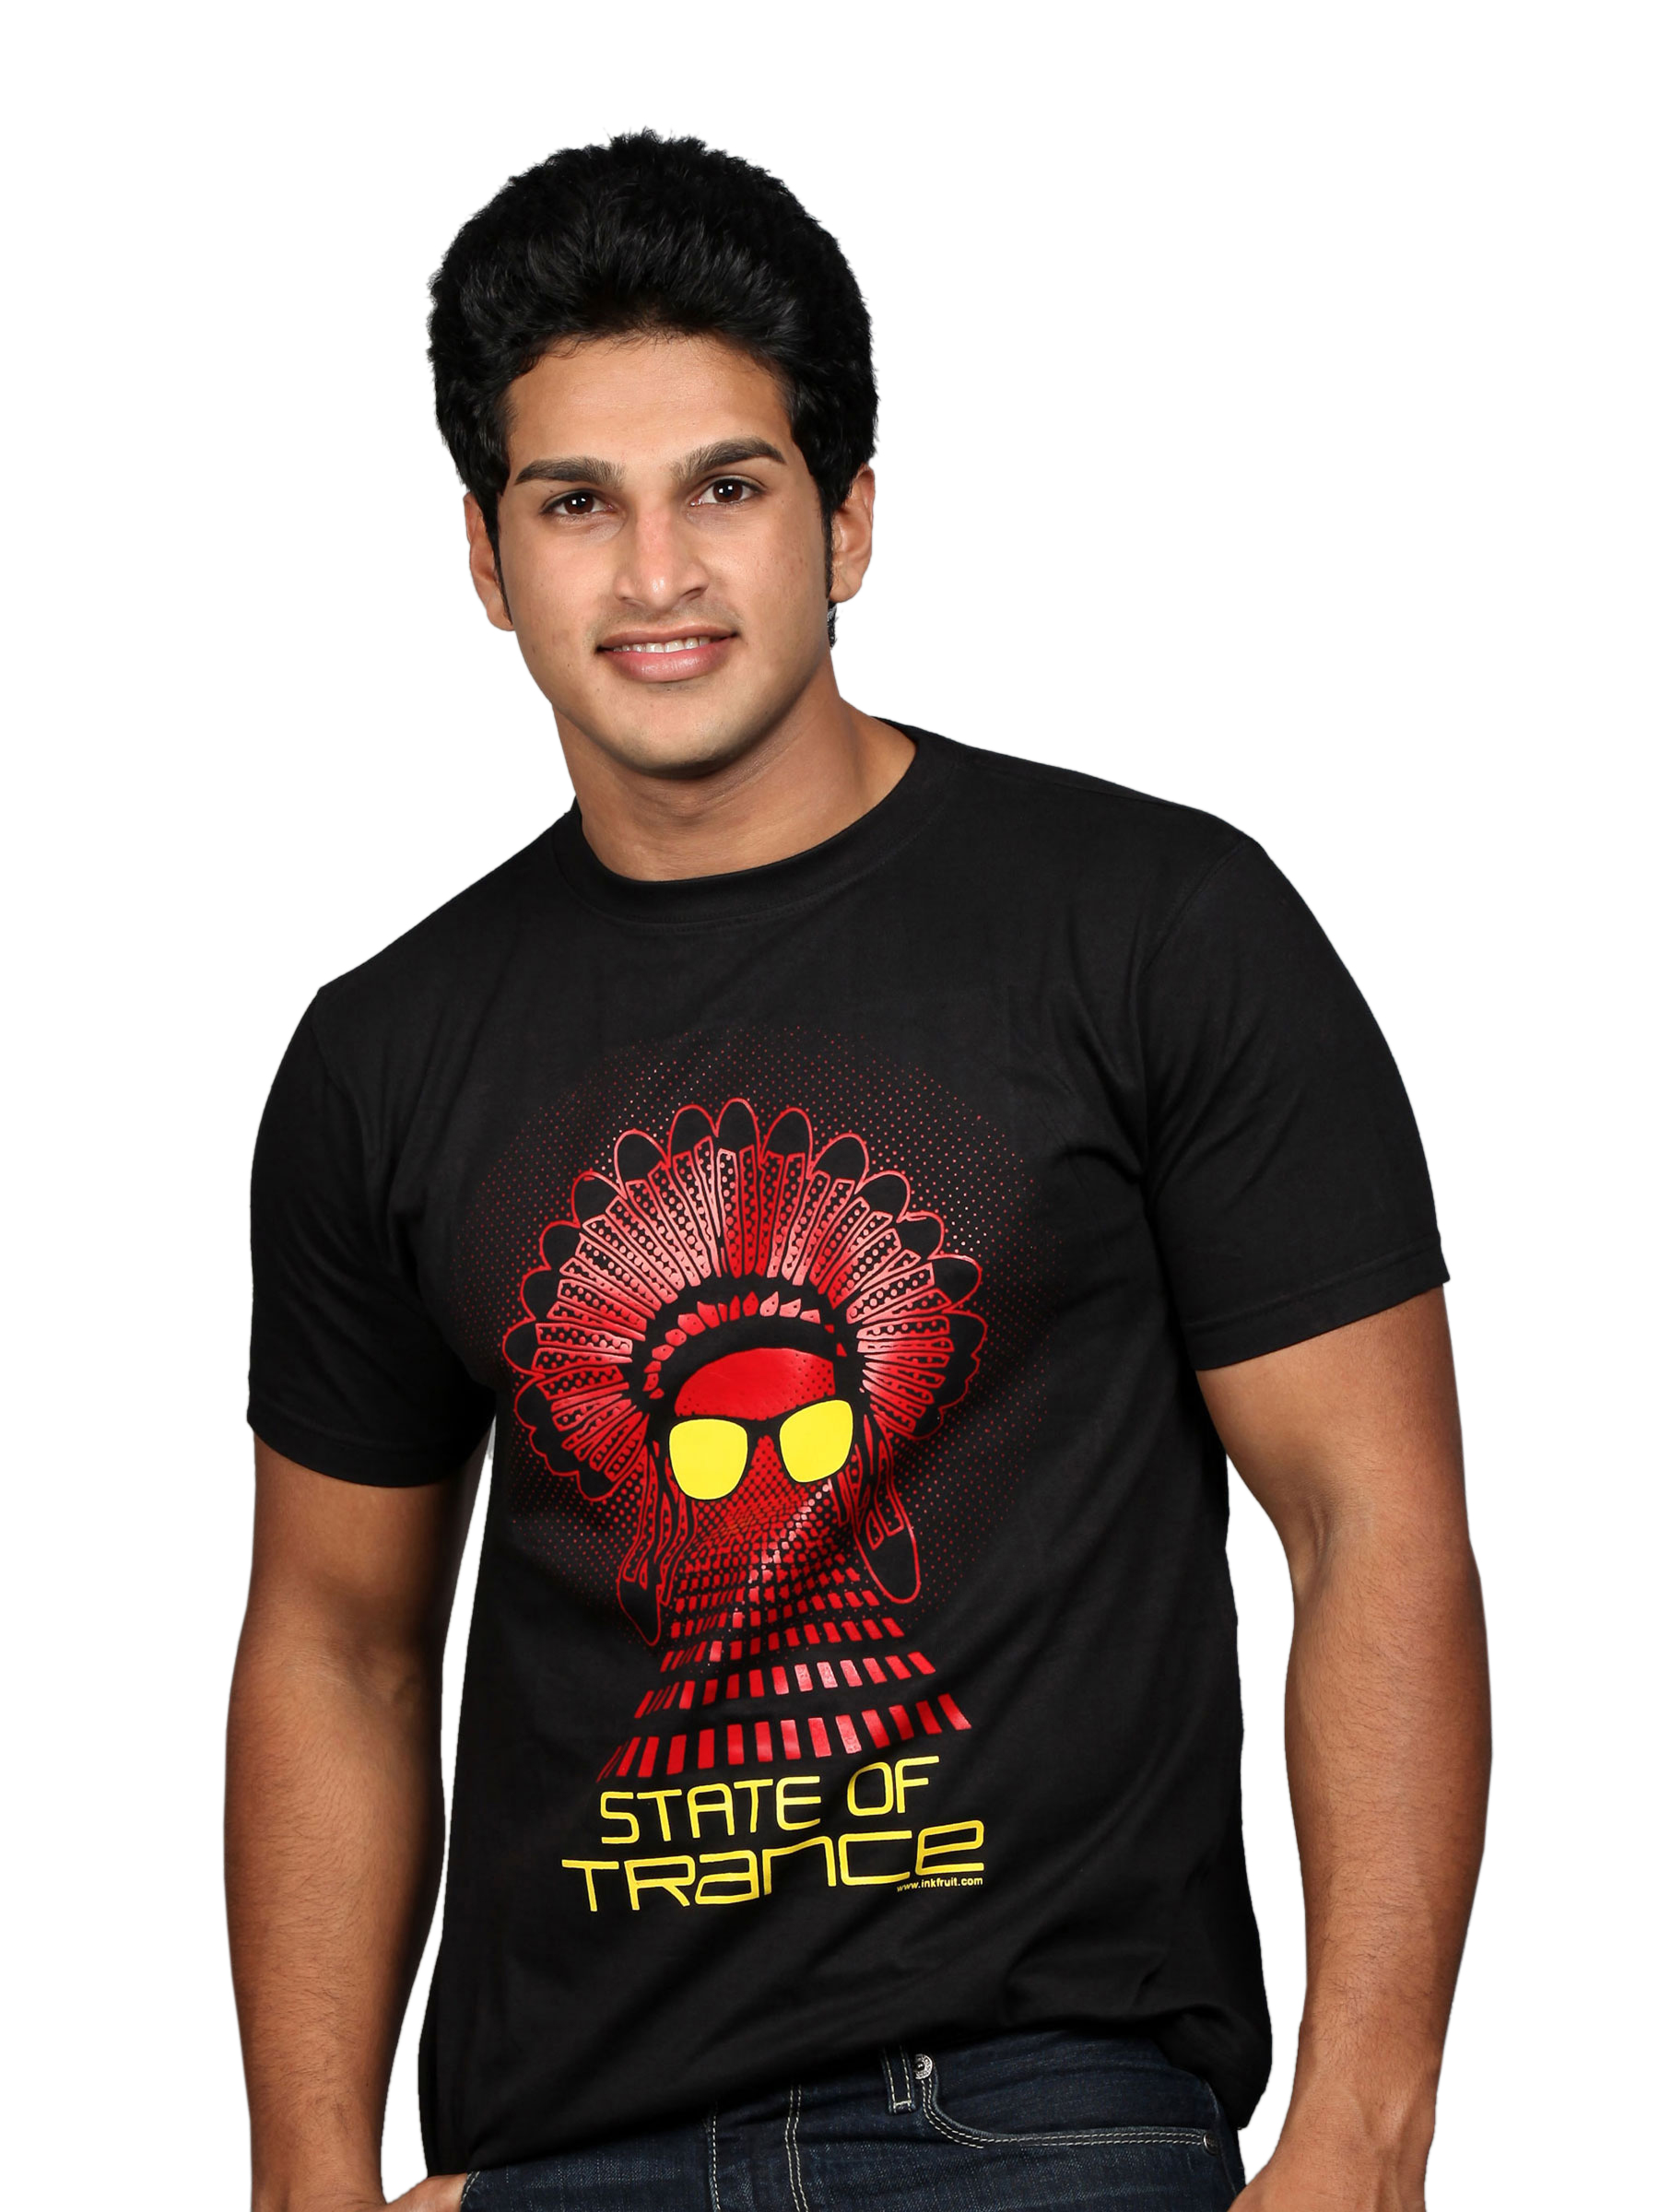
Inkfruit Men's State Trance Black T-shirt
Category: Apparel / Topwear / Tshirts
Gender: Men
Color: Black
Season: Summer 2011
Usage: Casual